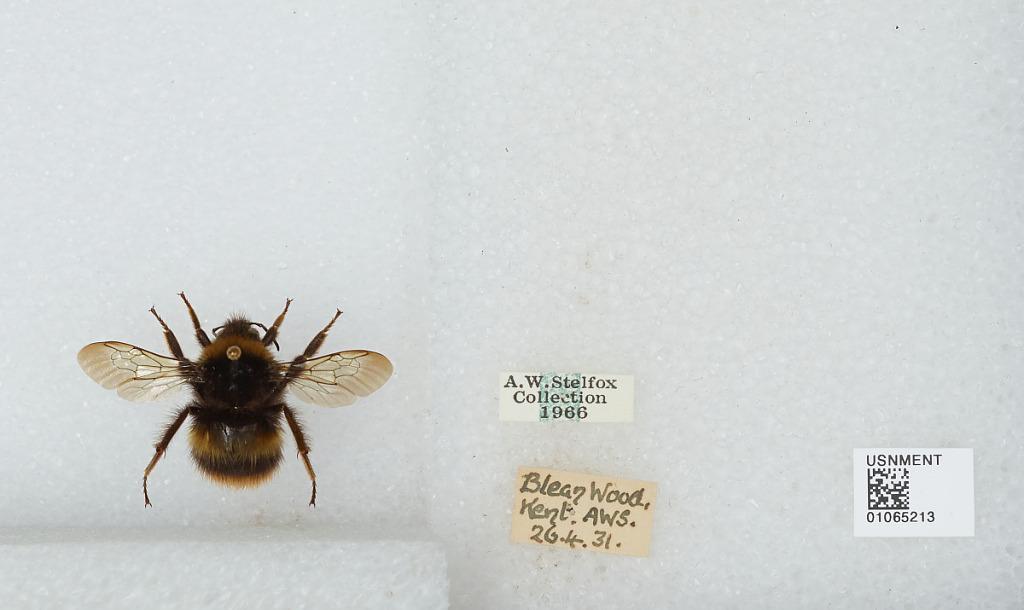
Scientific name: Bombus sp.
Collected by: A. Stelfox
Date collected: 1931-4-26
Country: United Kingdom
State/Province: England
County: Kent
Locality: Blean Wood
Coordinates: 51.3032, 1.02639